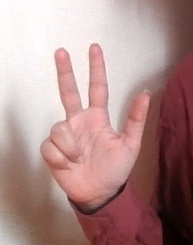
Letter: al